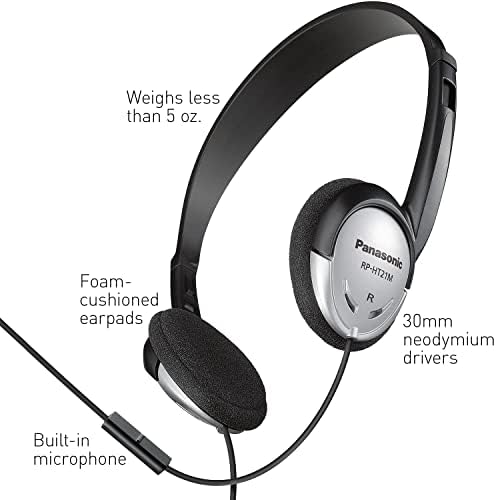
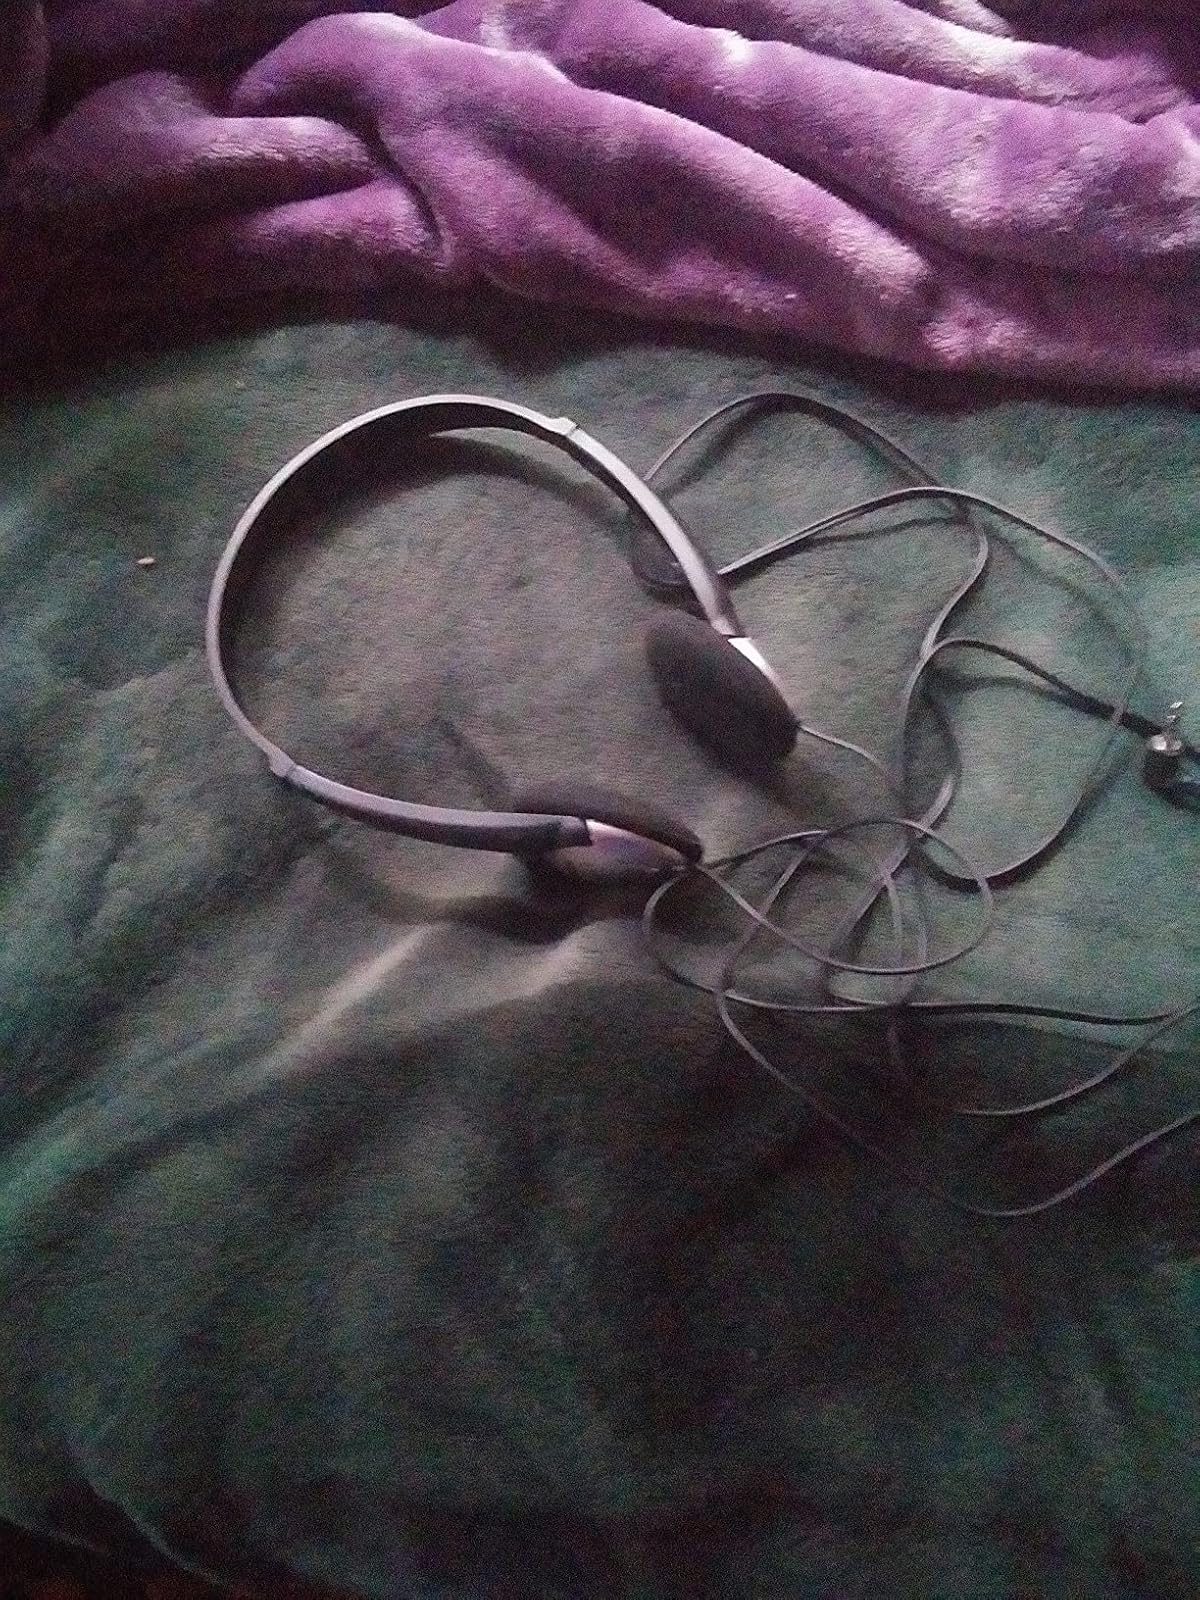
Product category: headphones
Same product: yes